Joel Stone

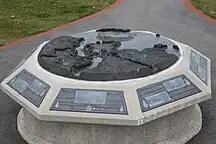
The monument in Joel Stone Park Gananoque of how the town looked during the War of 1812

He defended the town and area again in the War of 1812. Trade was very popular between the United States and Upper Canada, as it was easier for both sides to trade with each other than to obtain supplies from larger cities. Trade continued after international peace ended in June 1812 until Gananoque was attacked in September 1812. Stone's militia did its best to hold off the attack, but considerable damage was inflicted upon the settlement. Stone was absent at the time of the attack, escorting a convoy to Kingston. His wife, who was hiding the valuables in her home, was wounded after being shot in the hip. The war ended in 1814 with the signing of the Treaty of Ghent in Belgium. After the war, Stone lived comfortably until his death.